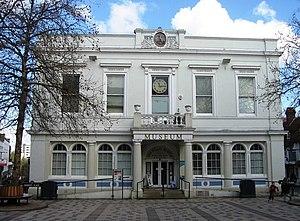
Cette liste des musées du Hampshire, Angleterre contient des musées qui sont définis dans ce contexte comme des institutions qui recueillent et soignent des objets d'intérêt culturel, artistique, scientifique ou historique. leurs collections ou expositions connexes disponibles pour la consultation publique. Sont également inclus les galeries d'art à but non lucratif et les galeries d'art universitaires. Les musées virtuels ne sont pas inclus.